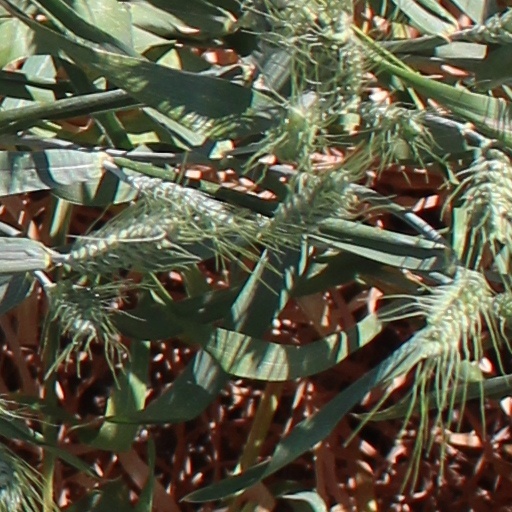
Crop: wheat